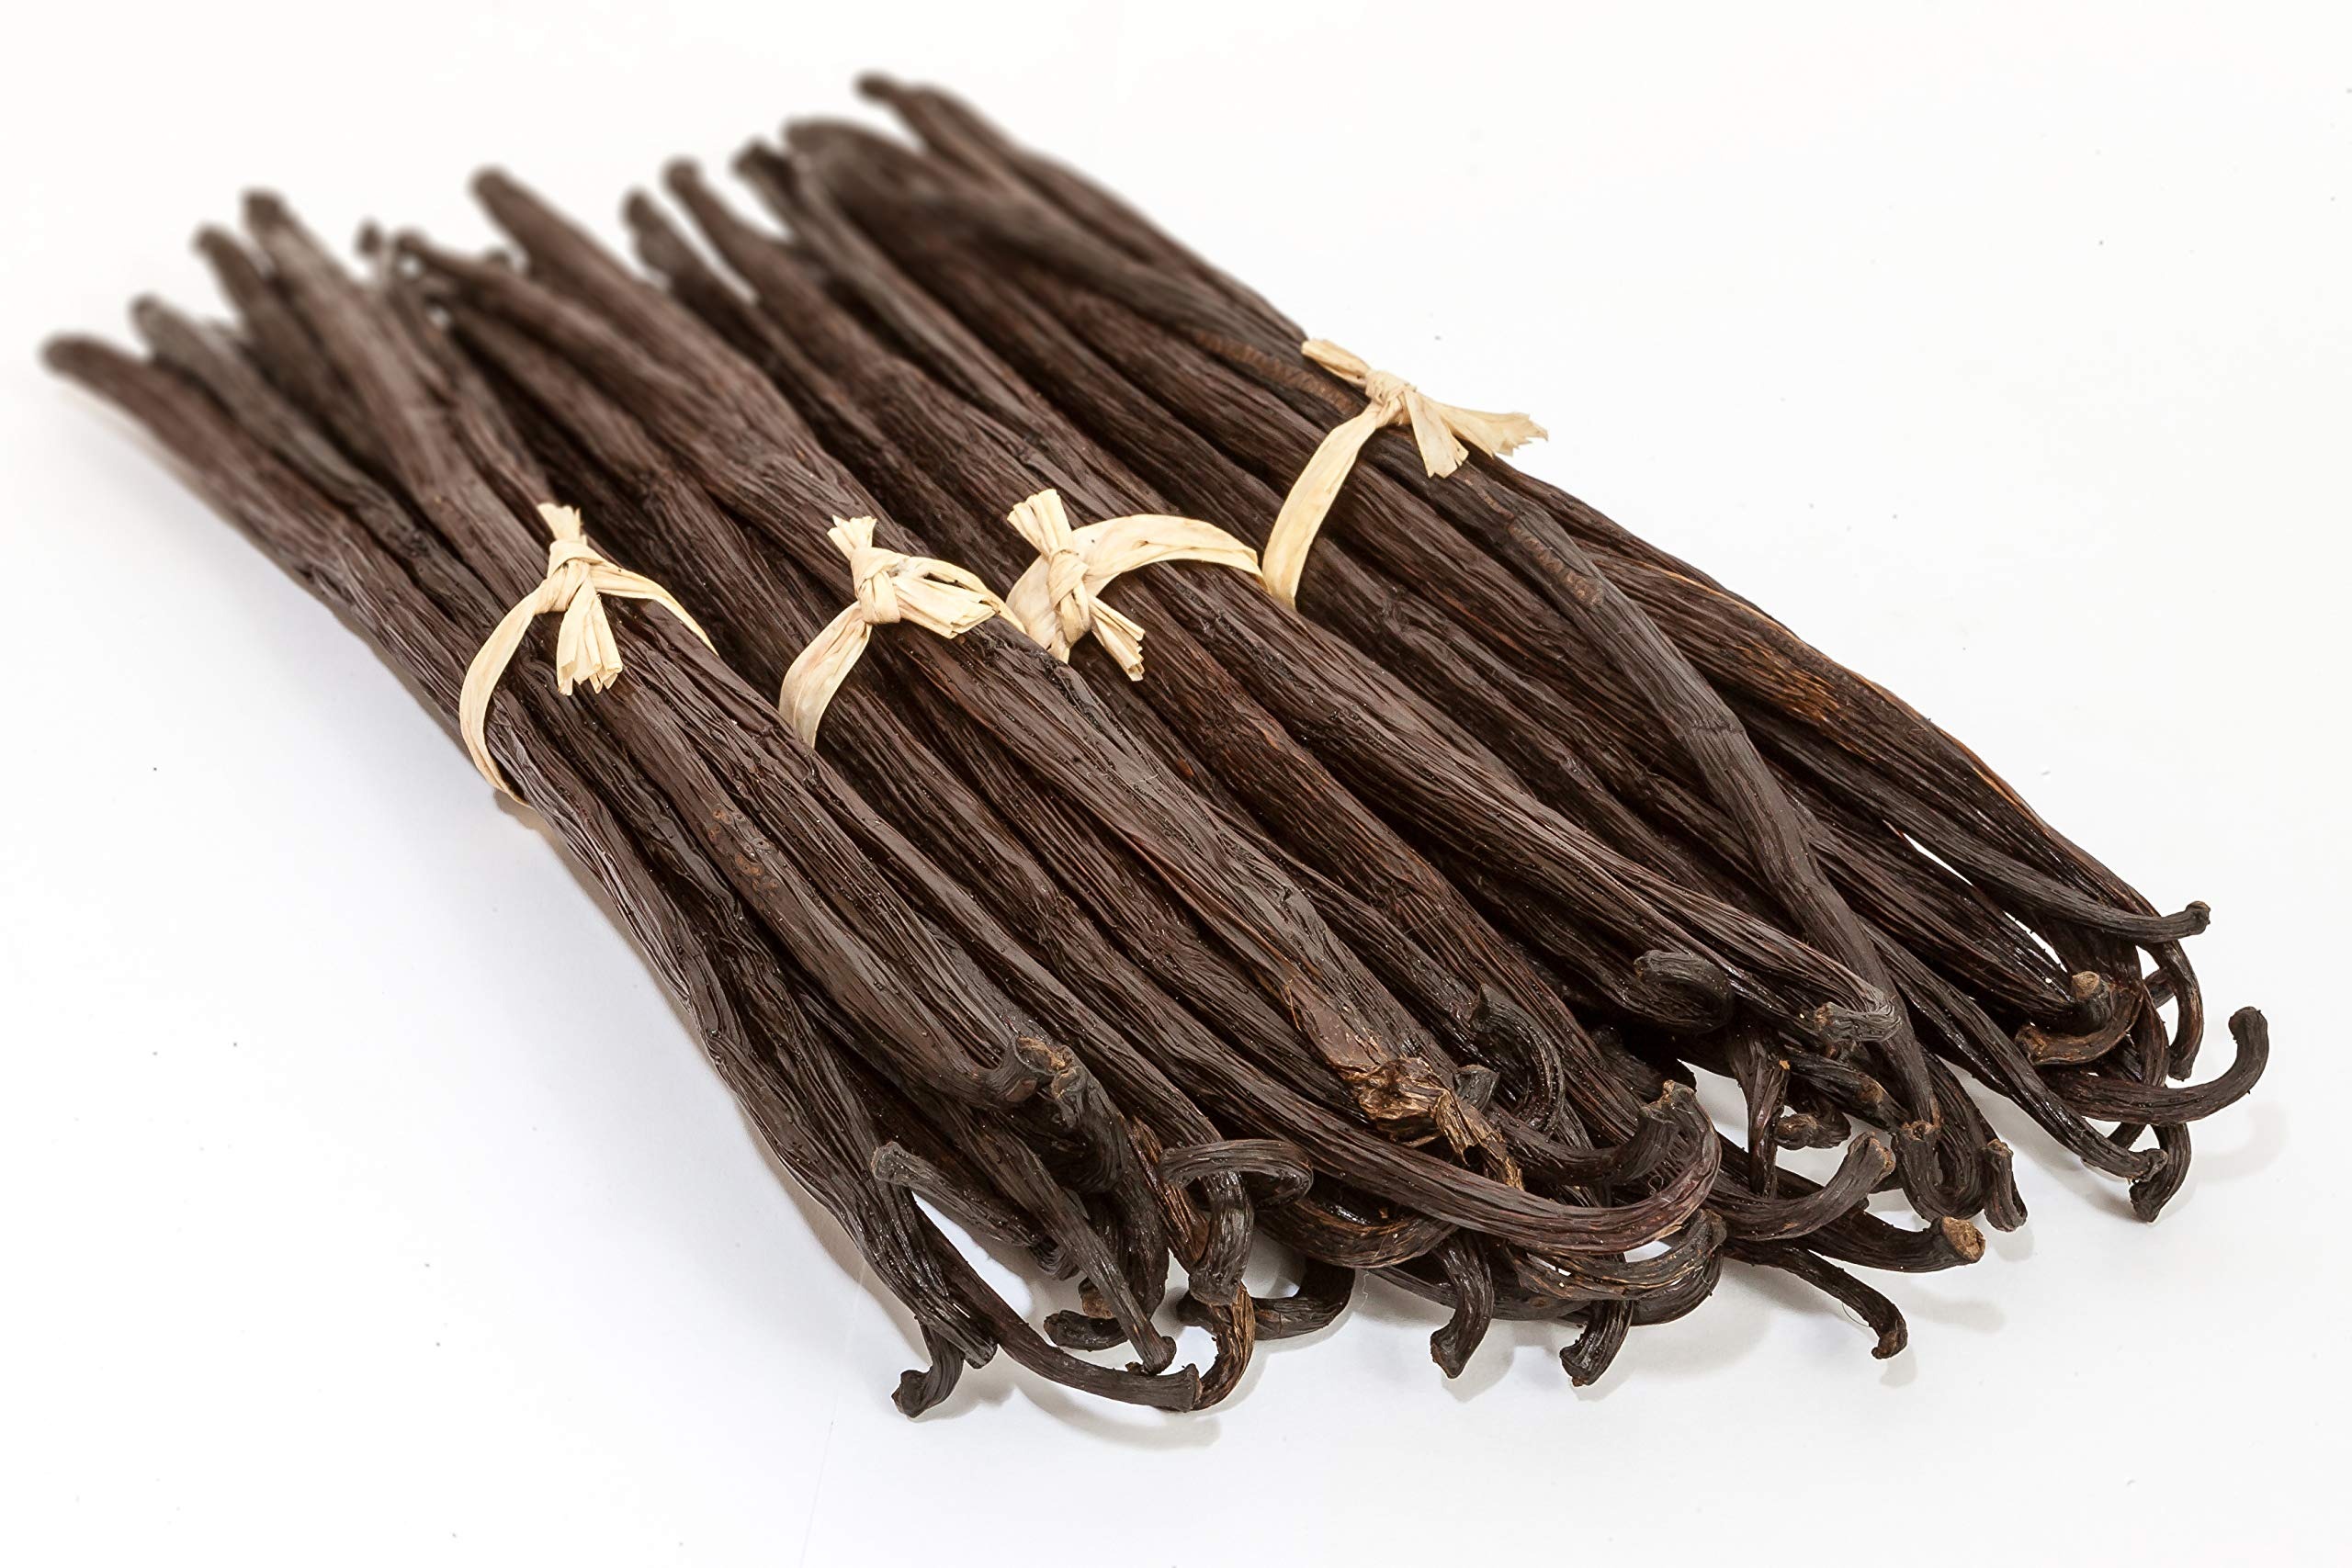
Item Name: 1/4 LB Organic Madagascar Vanilla Beans - Whole Extract Grade B Pods for Baking, Homemade Extract, Brewing, Coffee, Cooking - 4 Ounces
Bullet Point 1: Fresh Gourmet Madagascar Bourbon Vanilla Beans from Late 2024 - 2025 Crop Suistainably Sourced From Malagasy Farmers at Fair Market Prices
Bullet Point 2: Length is ~ 5 - 6 Inches (Approximately 13-15 cm) with an average moisture content of 20% - 25% meaning these beans are soft, semi pliable, and filled with millions of tiny vanilla seeds.
Bullet Point 3: Uses: Vanilla beans can be used in a variety of recipes as flavoring or ingredients and other uses such as homemade vanilla extract, baking, cooking, and brewing
Bullet Point 4: Real extract grade B vanilla beans can contain blemishes, splits, or other natural imperfections but are the best for making a high quality vanilla extract. Madagascar boubon beans have a rich and creamy flavor along with an intense heavenly aroma.
Bullet Point 5: Our triple inspection process ensures only the highest quality beans are sent out by checking the size, smell, aroma, and appearance before packaging in our commercial vacuum sealers.
Product Description: Vanilla beans originated in Mexico and are sun cured for months using the traditional Bourbon drying method. They are now found all over the world from places like Madagascar to Indonesia to Papa New Guinea PNG farms. Madagascar Vanilla Beans are the highest quality beans in the world and have an incredible flavor profile. The scent consists of a heavenly buttery aroma with a rich, black or dark brown color and a very oily outside surface. The interior of the bean is where the magic is at and consists of millions of black, tiny vanilla seeds that are waiting to be scraped out. These grade B vanilla beans are ~5 - 6 inches in length and are handpicked to ensure proper qualities.<br><br>Our beans are traditionally cured to develop the full, complex vanilla flavor made of over 200 organic compounds and artificial vanilla (vanillin) cannot properly replicate the complexity of natural vanilla. The entire process takes anywhere from 6 to 9 months after pollination and our farmers in the SAVA region have turned vanilla processing and curing into an art. This region remains the industry quality benchmark for producing vanilla planifolia with high vanillin content. <br><br>There are so many recipes that can be created with vanilla beans! Desserts such as vanilla bean ice cream, creme brulee, cup cakes, or cookies can be created with these magical beans. Homemade KAHLUA or Vanilla Extract is also a very popular gift & can be made using a simple vodka infusion method! Bonus points for using the spent vanilla beans after the extract making process for creating vanilla sugar!<br><br>Our beans are triple inspected throughout their journey. First, they are inspected by our farmers who have hundreds of years of experience. The second inspection is before bulk storage for transport. The final inspection is done at our warehouse moments before packing your shipment where we check the smell, quality, and appearance.
Value: 4.0
Unit: Ounce

Price: 44.99